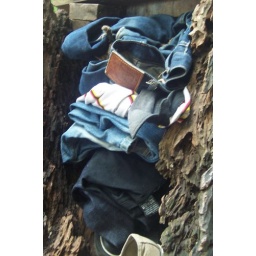
Swimmers' clothes stuffed under a greeting sign at Erawan national park.